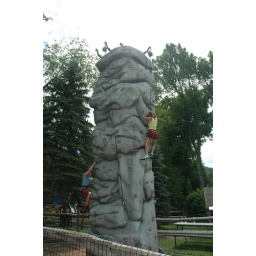
Brian and Jordana climbing the rock wall at Jiminy Peak in the Berkshires